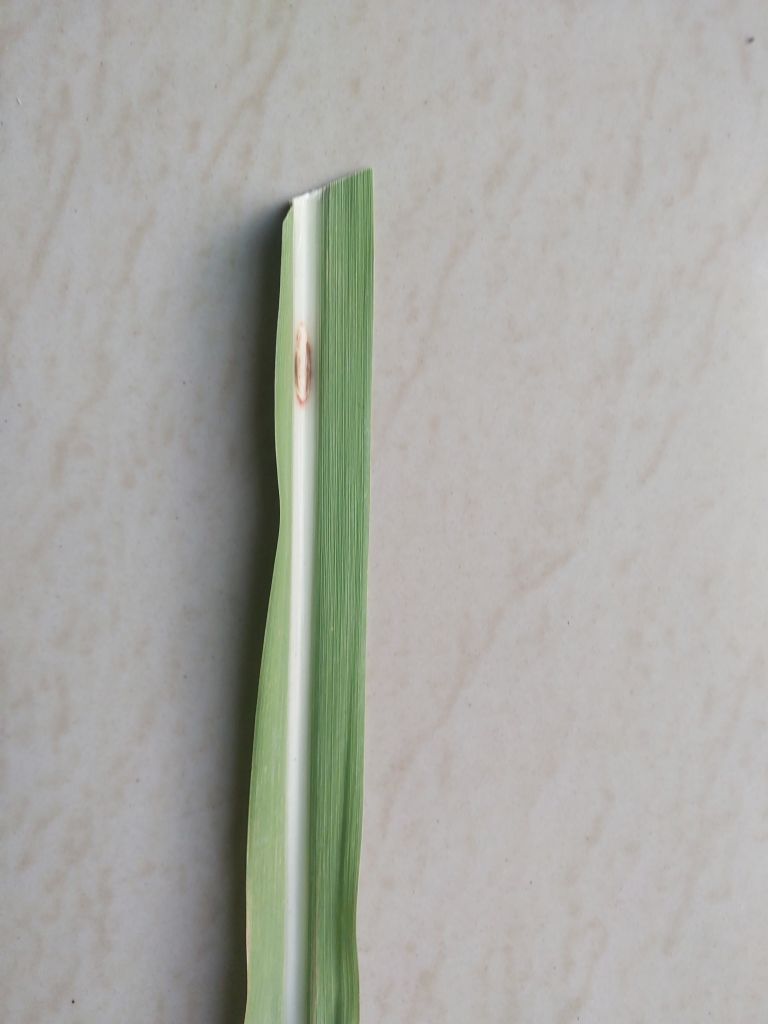
Label: Brown Spot